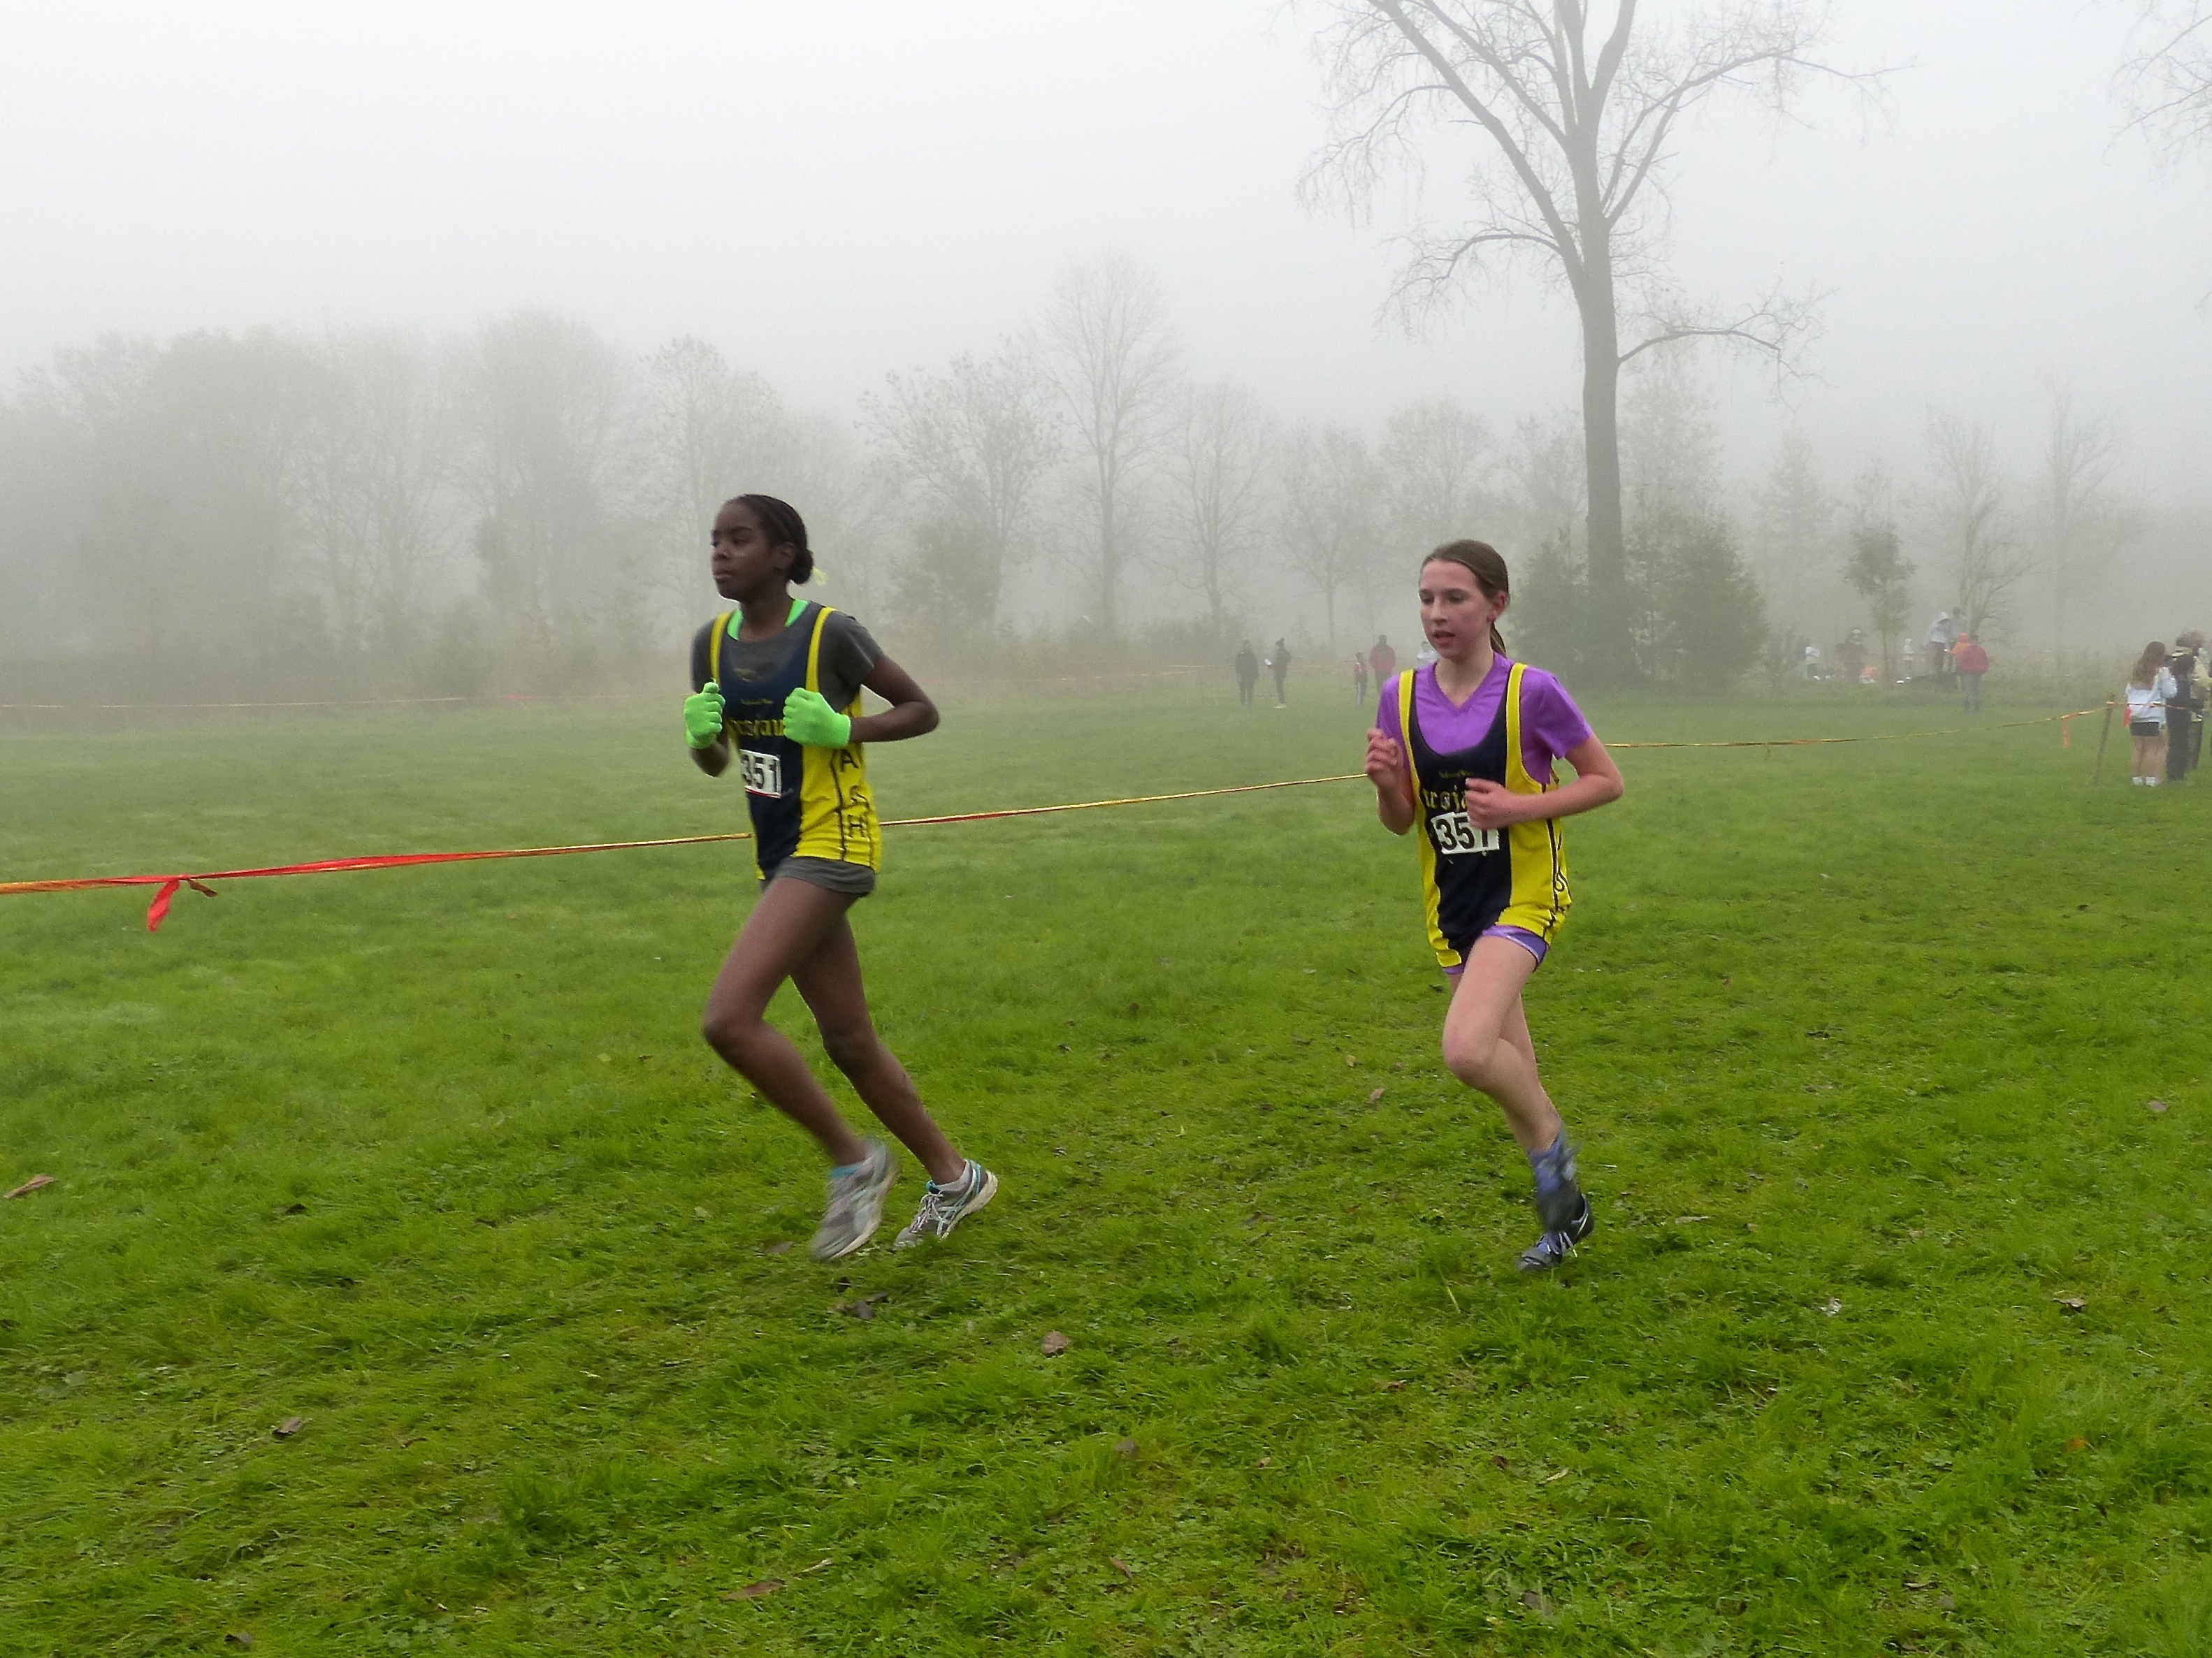
person, fog, mist, sport, meadow, running, recreation, jogging, ash, crosscountry, belgium, race, competition, team, sports, championship, endurance, athletics, xc, antwerp, necis, physical exercise, outdoor recreation, human action, ultramarathon, duathlon, cross country running